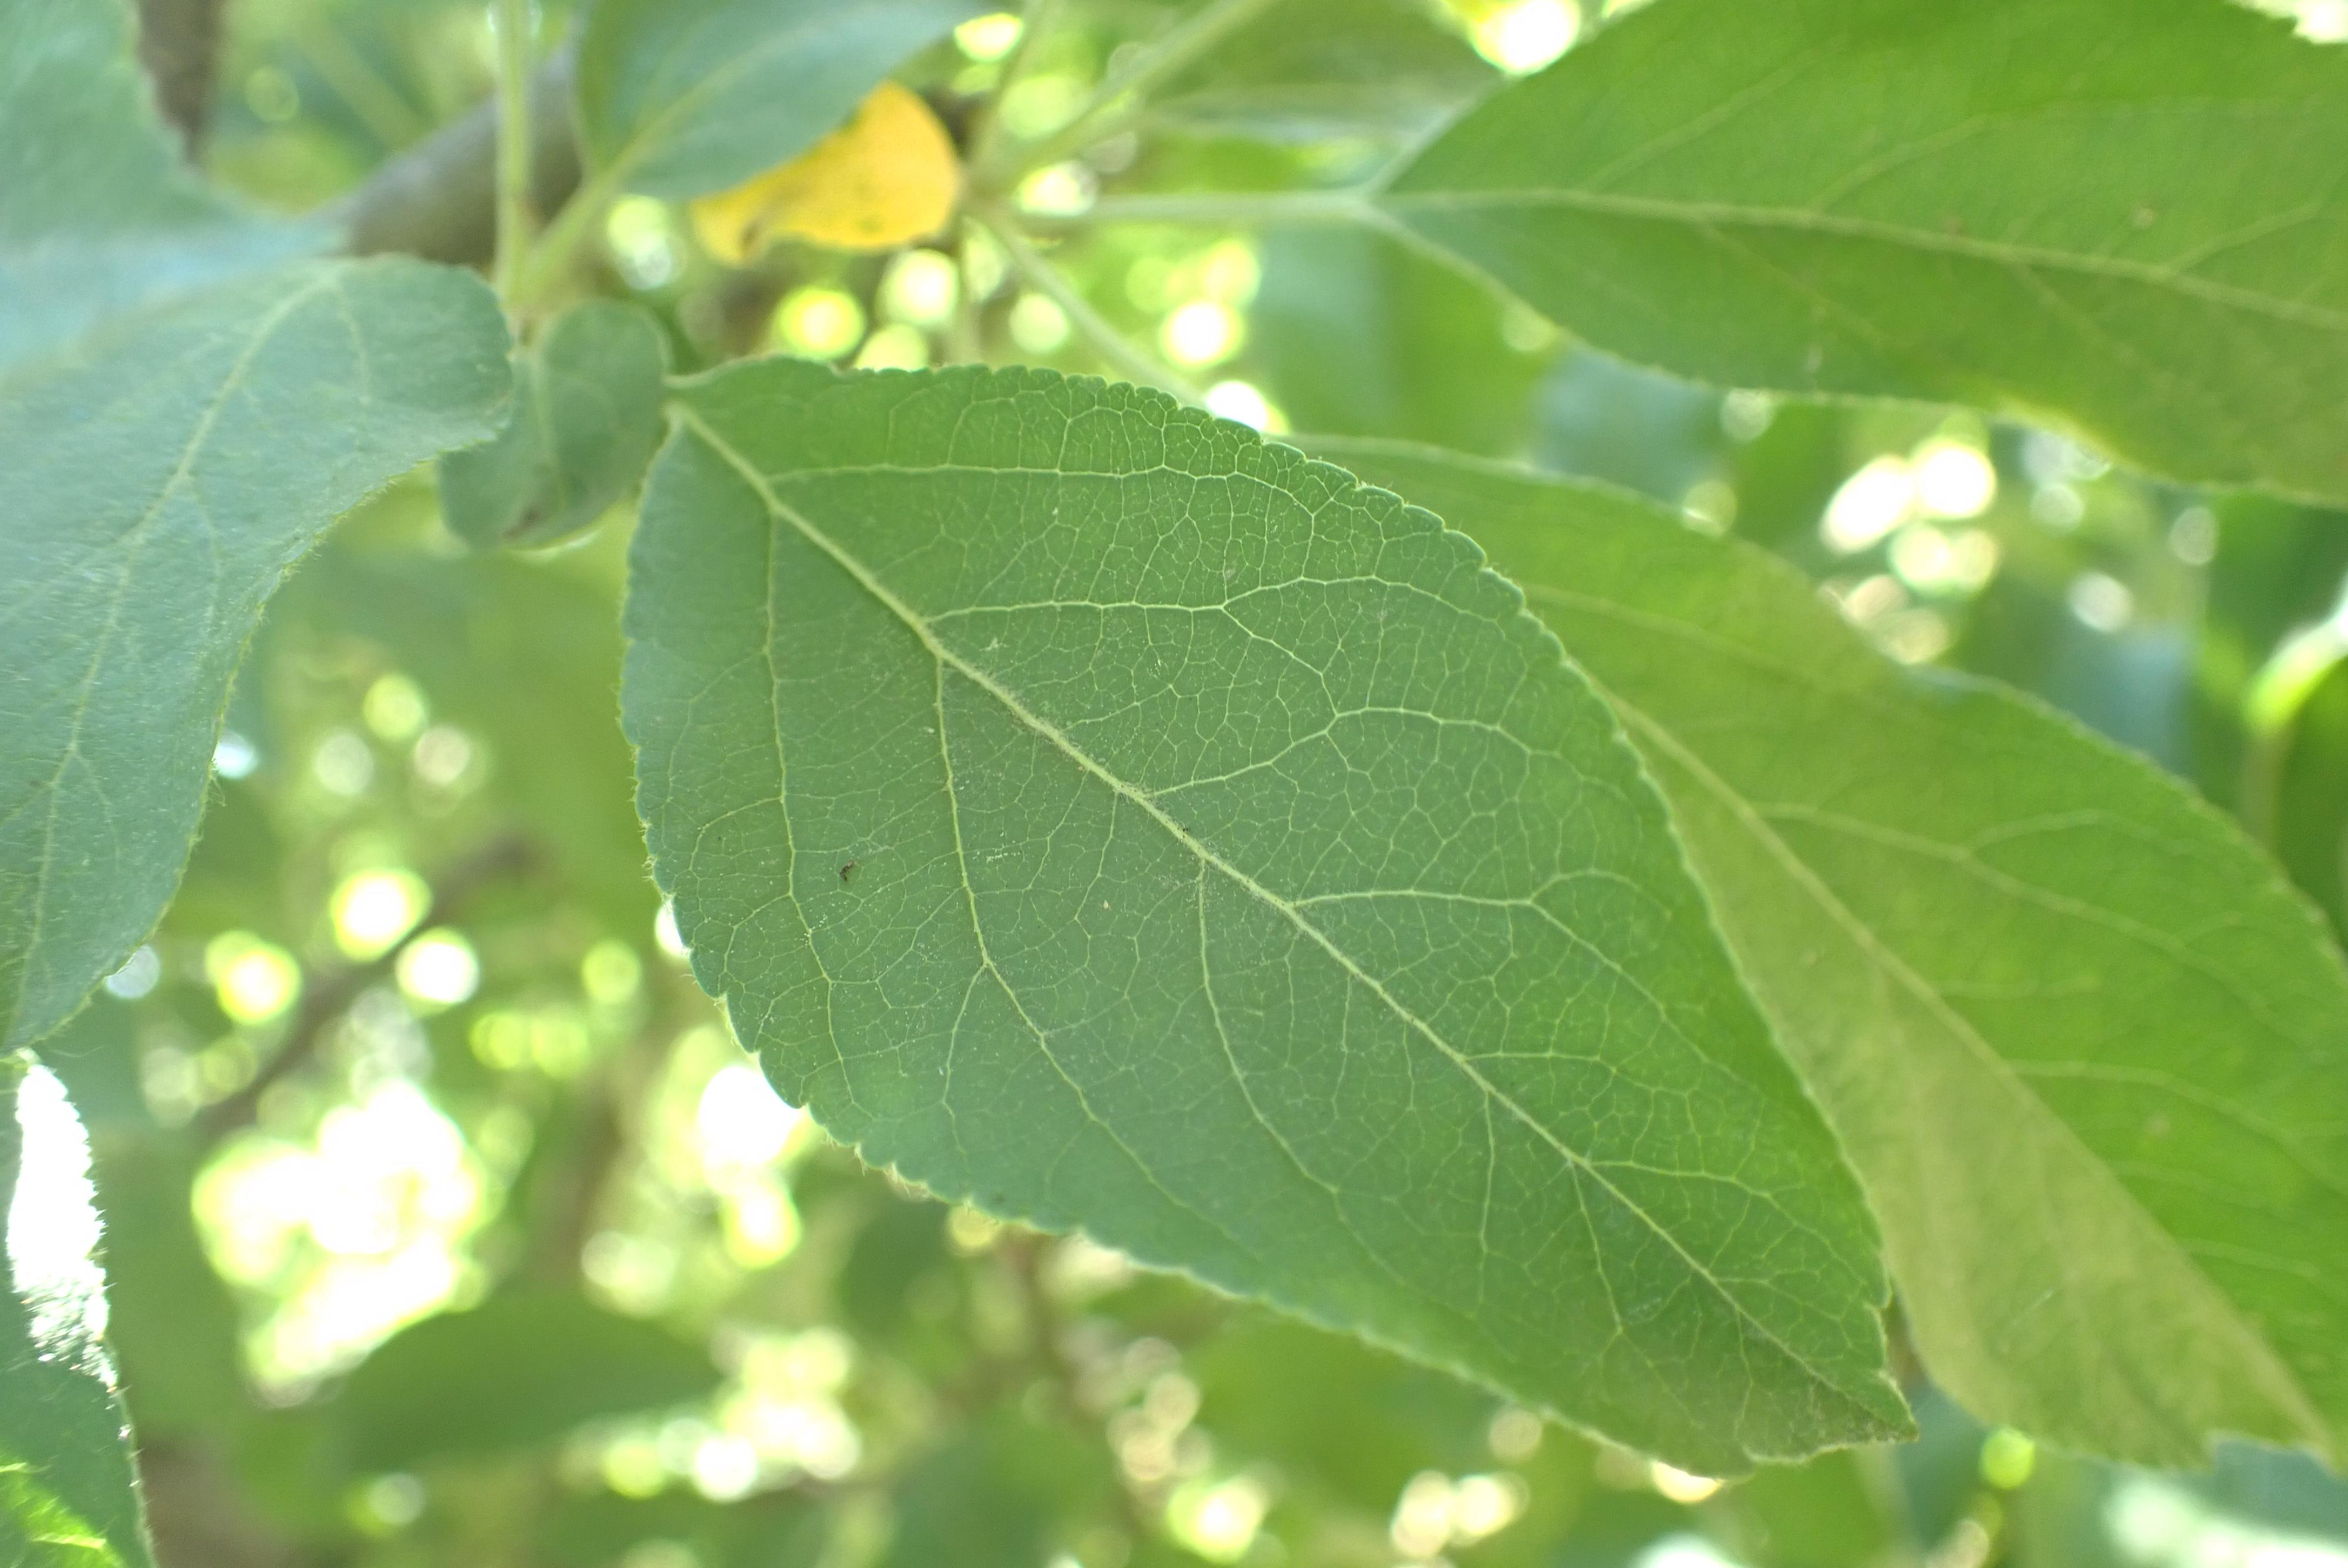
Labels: healthy